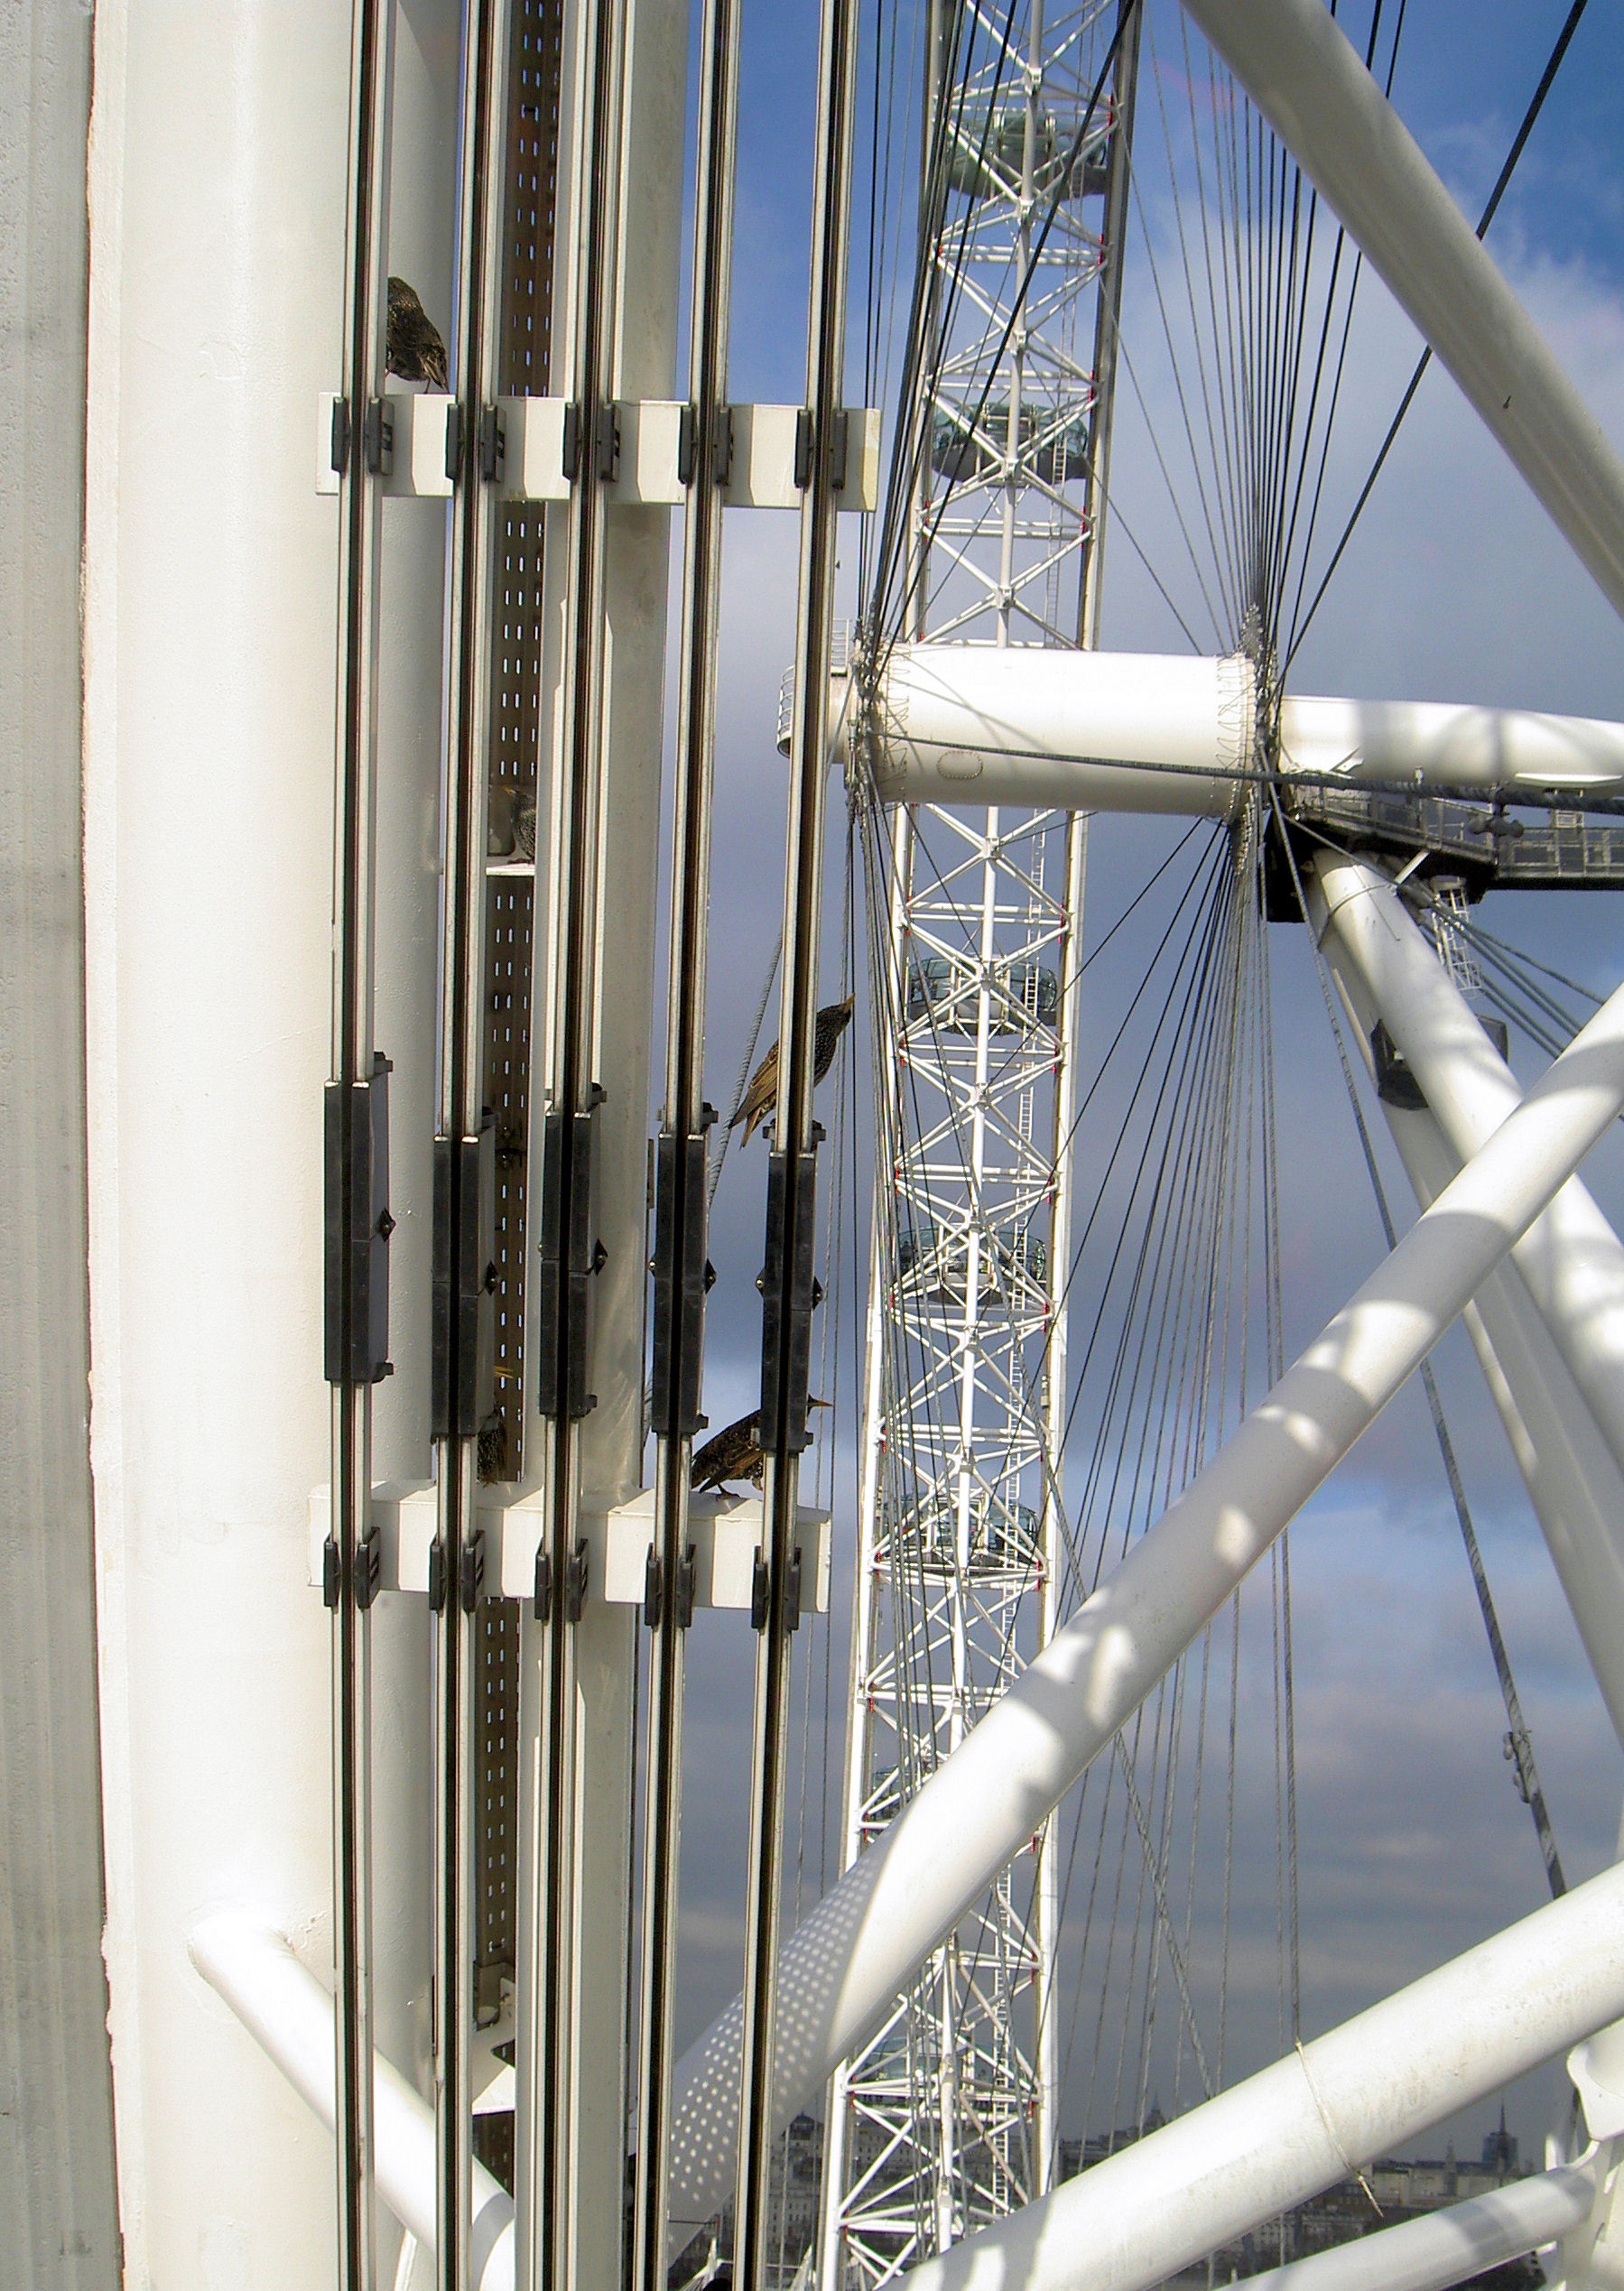
vehicle, ferris wheel, mast, london eye, attraction, london, tourist attraction